School Judgment: Gakkyu Hotei

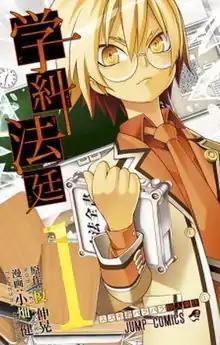
First volume cover

is a Japanese manga series written by Nobuaki Enoki and illustrated by Takeshi Obata. It is a relaunch of the manga "Gakkyu Hotei" that was published on the "Jump Live" smartphone manga service in 2013. It was serialized in Shueisha's "Weekly Shōnen Jump" from December 2014 to May 2015, and finished on the "Shōnen Jump+" platform. Its chapters were collected in three volumes. Viz Media published the first three chapters for its "Jump Start" initiative and then began to simulpublish the series in December 2014.